Chudów

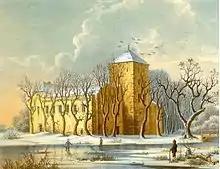
Original 19th-century artist illustration of Chudow (Chutow) Castle, created on location by the German publisher Alexander Duncker between 1859 and 1860

The village was first mentioned between 1295–1305 as "Cudow", attested in the Latin manuscript "Liber fundationis episcopatus Vratislaviensis" (Tithe Register of the Roman Catholic Archdiocese of Breslau). In 1466 it was mentioned as "Chudorf". Over the course of history, Chudów, located in the historical and geographical region of Silesia (specifically Upper Silesia), has experienced various changes in political control, sovereignty, and culture.